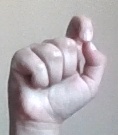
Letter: fa